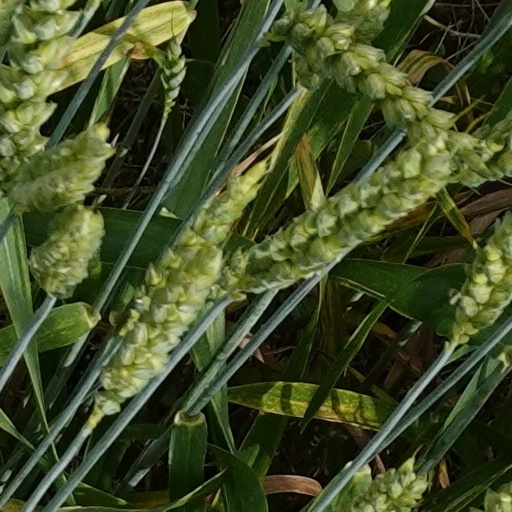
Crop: wheat